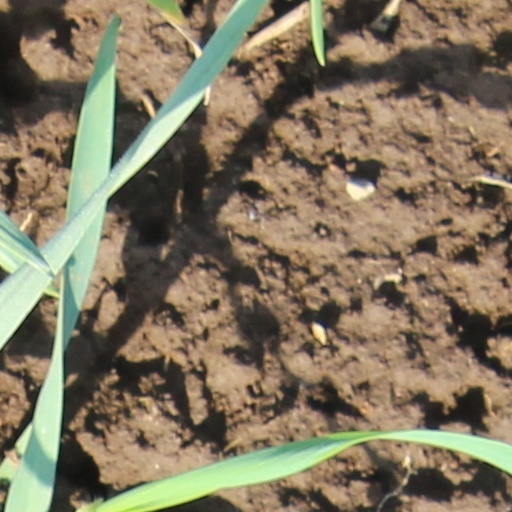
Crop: wheat